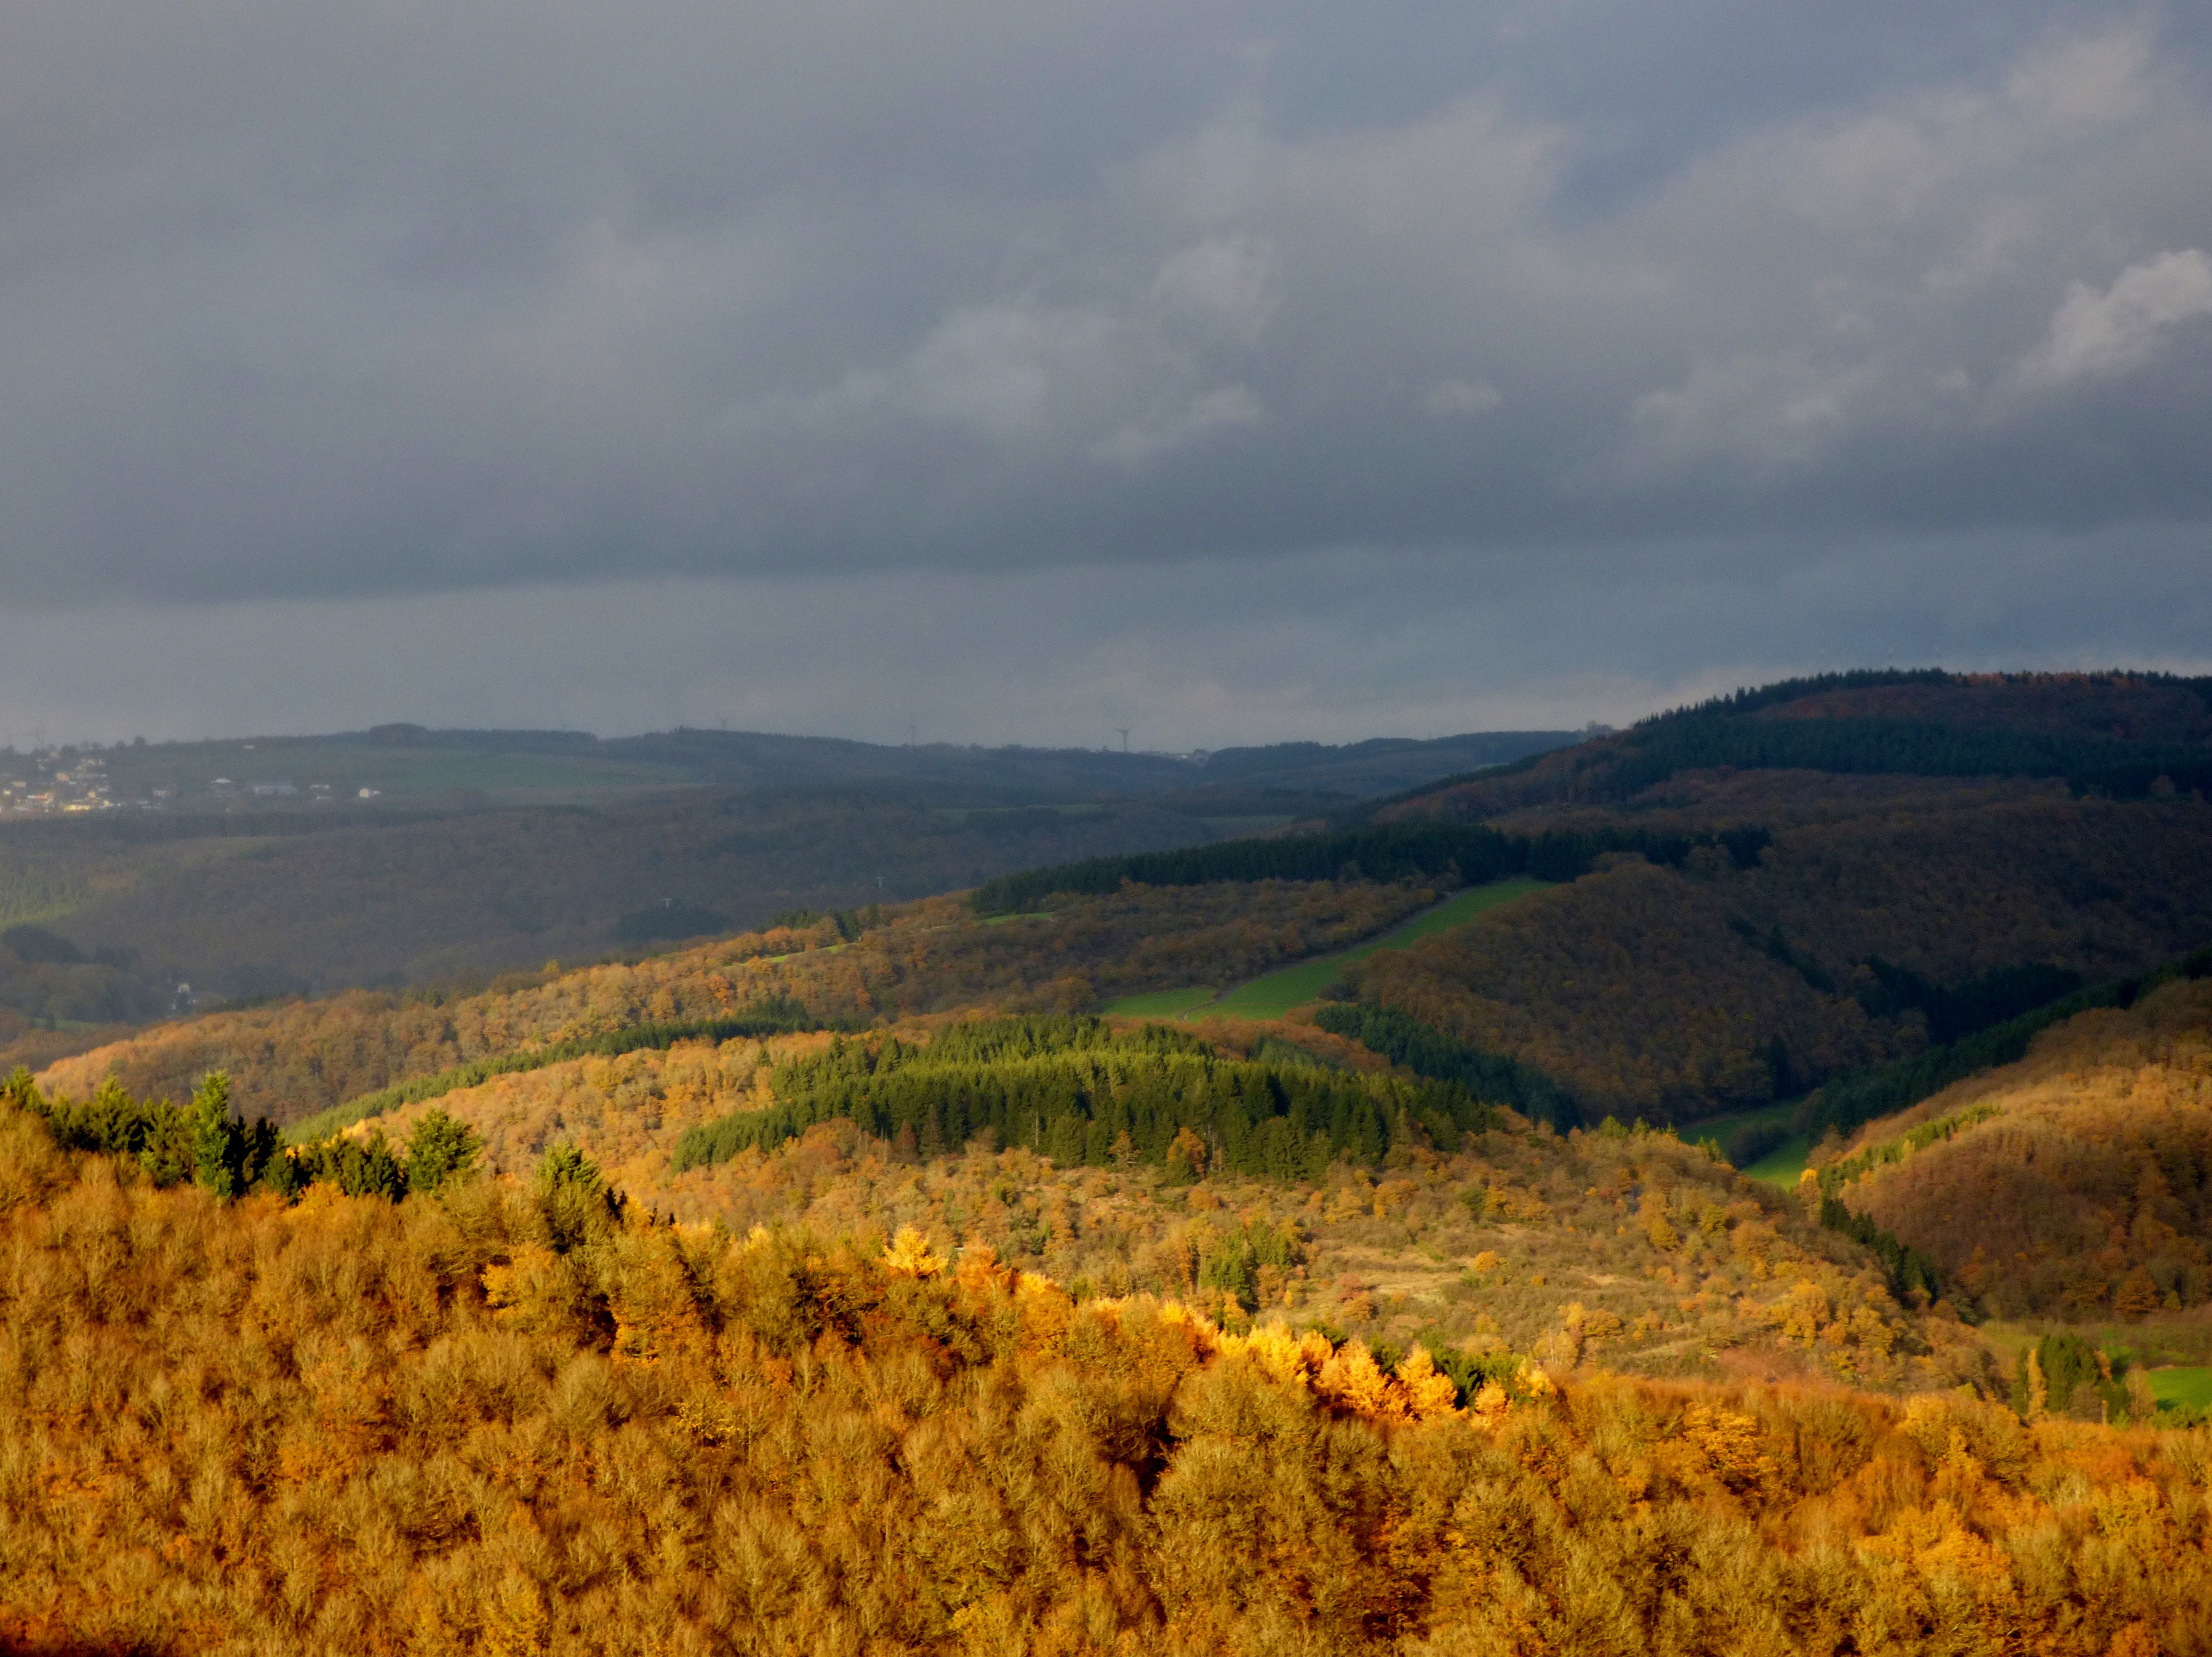
landscape, tree, nature, wilderness, mountain, cloud, field, morning, leaf, hill, valley, autumn, season, ridge, hills, thunderstorm, plateau, luxembourg, loch, ecosystem, rural area, geographical feature, atmospheric phenomenon, mountainous landforms, threatening sky